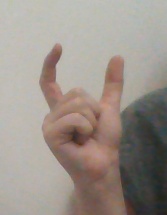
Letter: nun